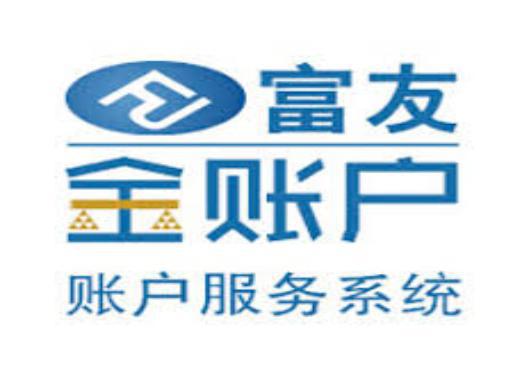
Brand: fuyou
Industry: Electronic